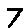
Label: 7